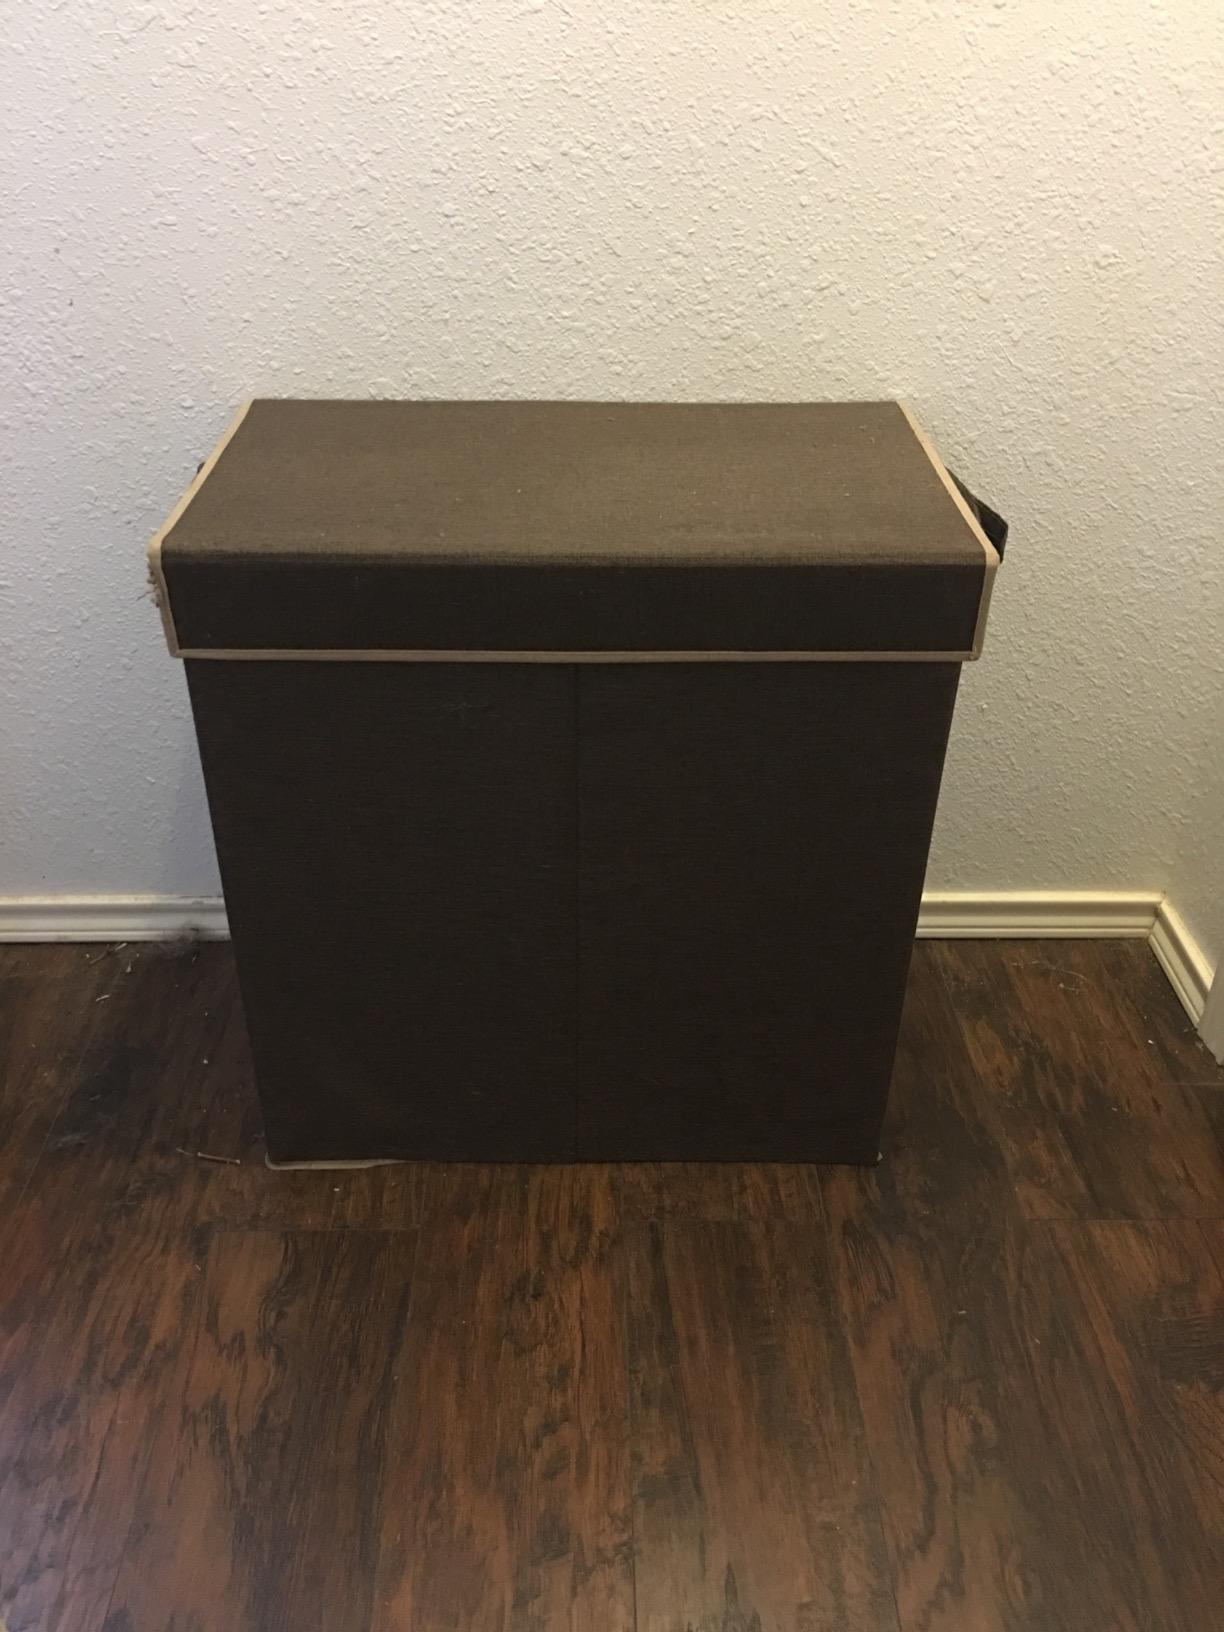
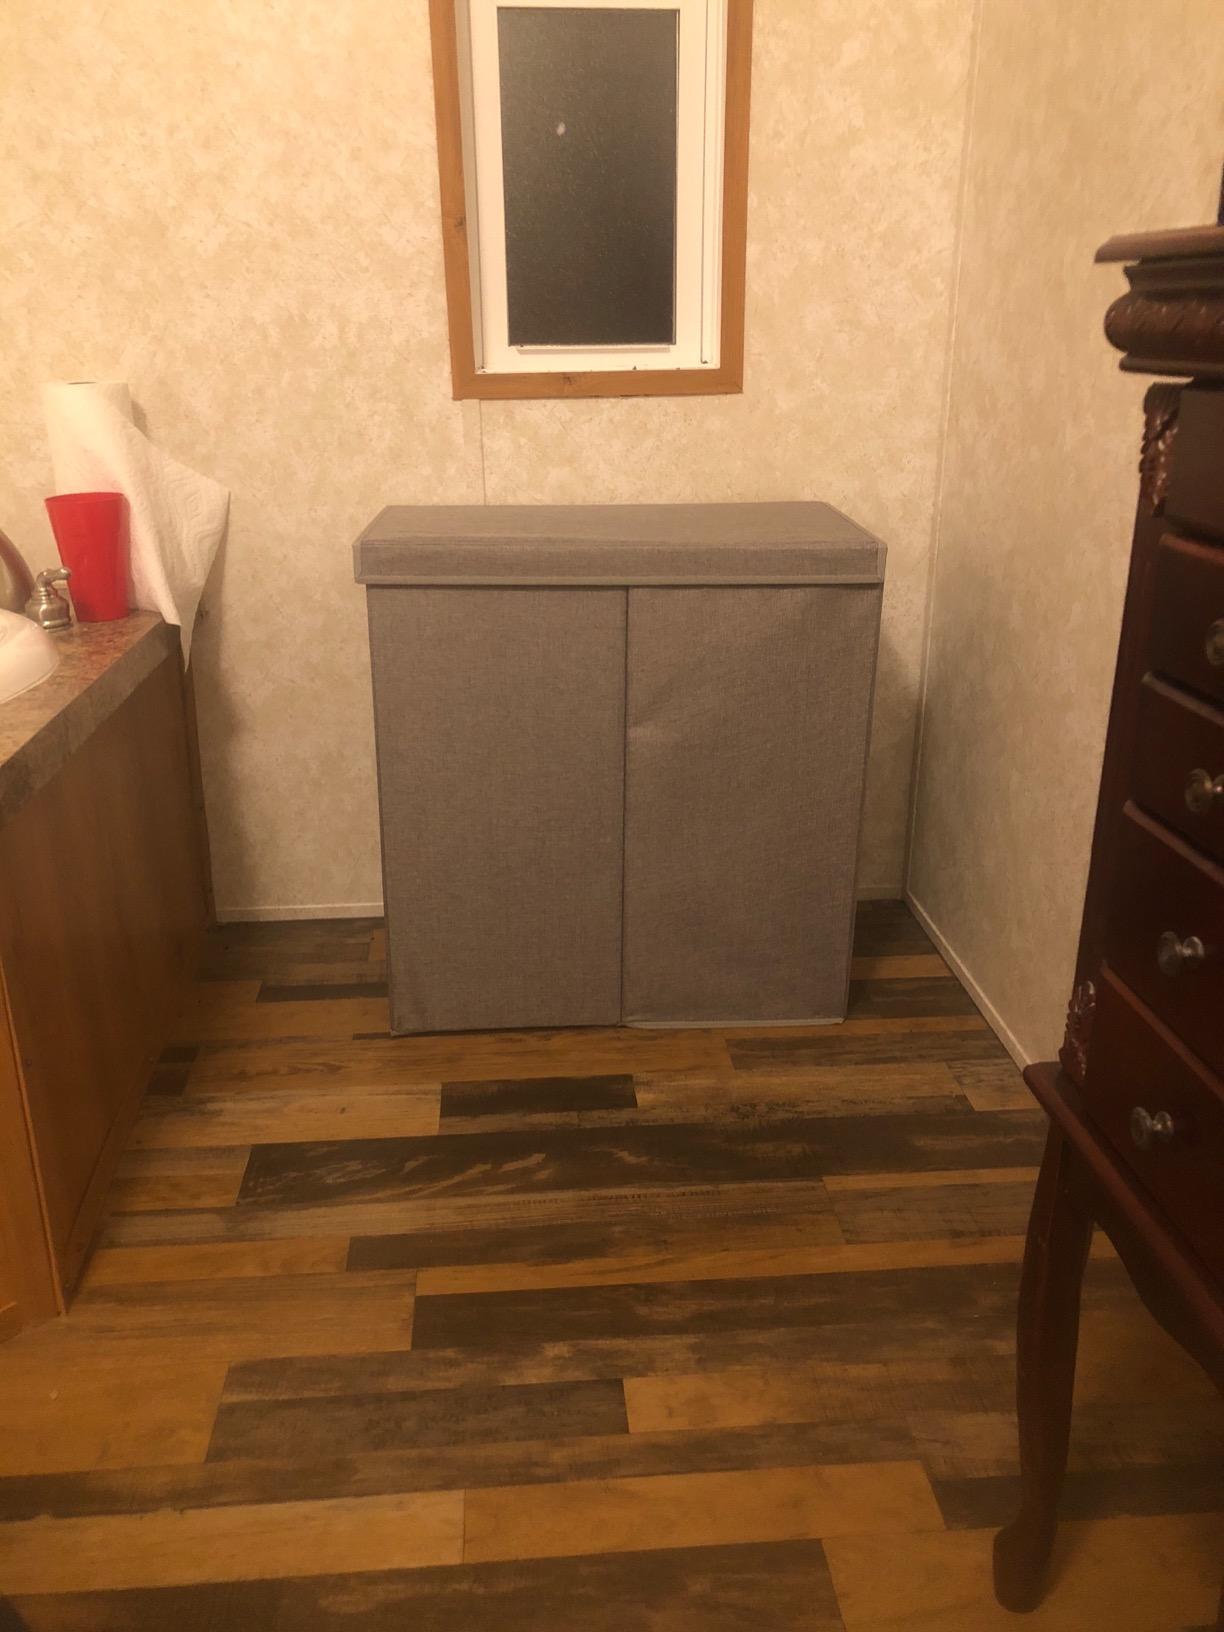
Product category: items_hamper
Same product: no